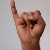
The image shows a hand gesture representing the letter 'I' in Indian Sign Language.